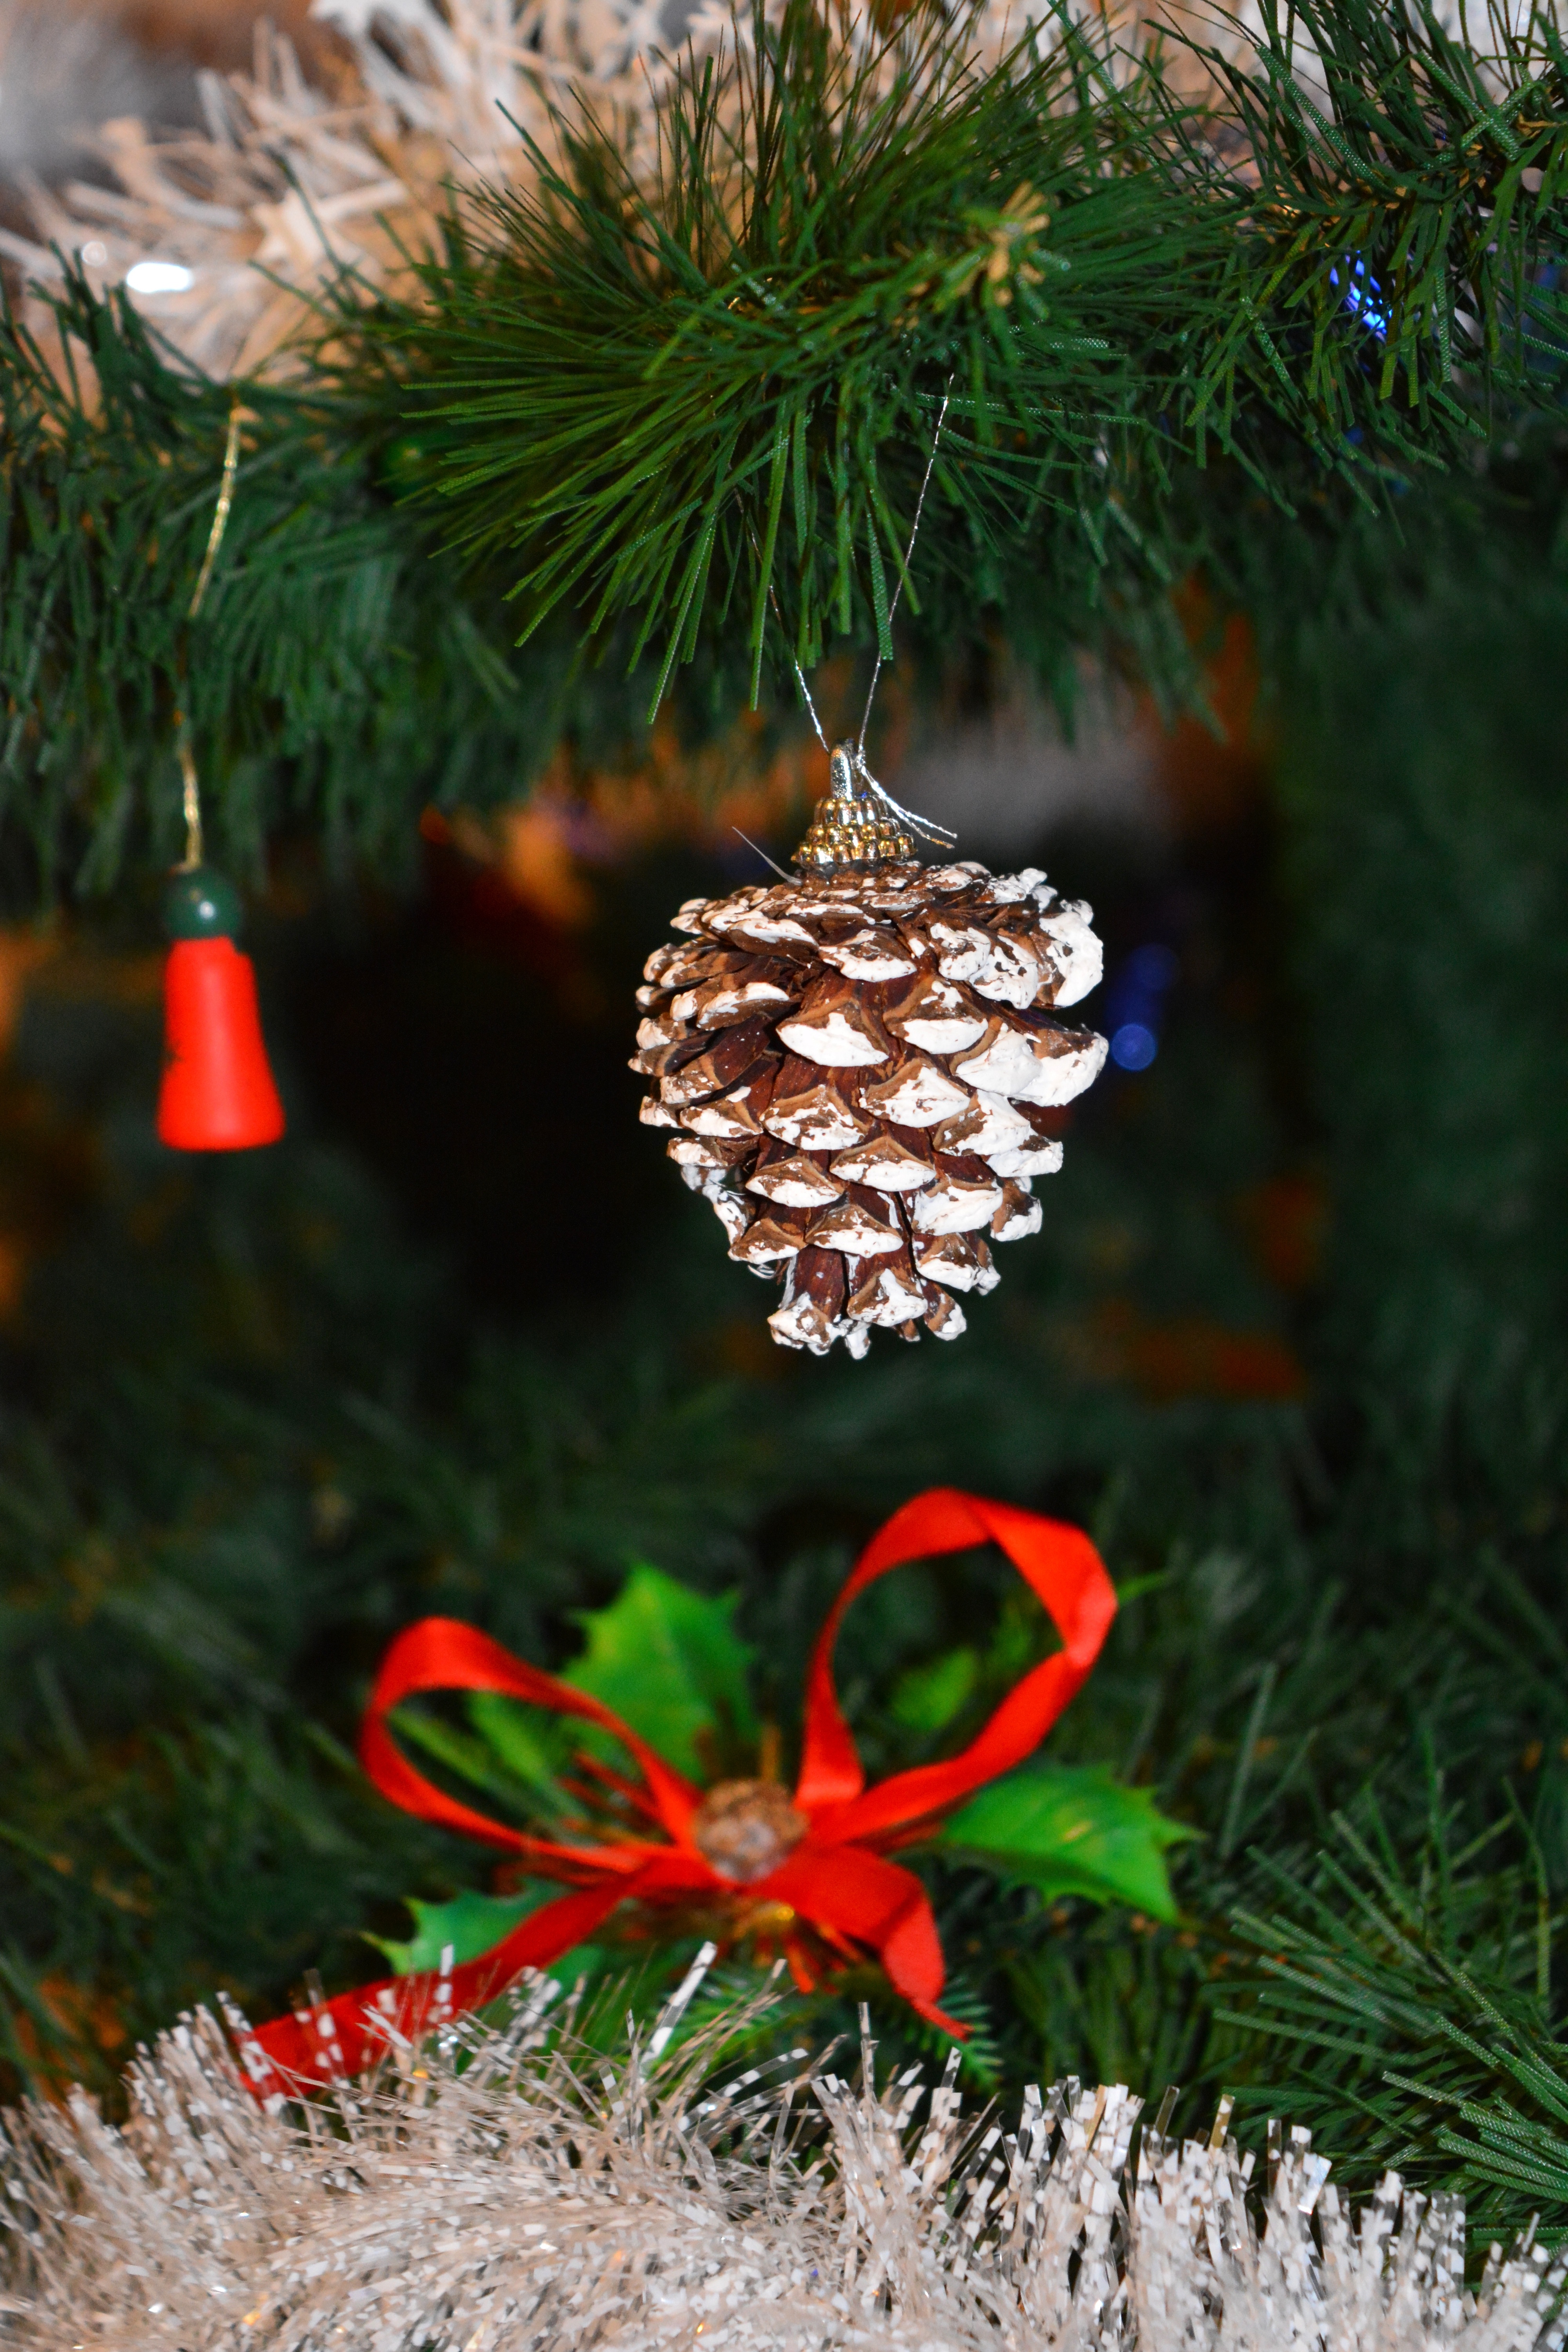
tree, branch, plant, leaf, flower, autumn, botany, christmas, fir, decor, flora, christmas tree, ornament, celebrate, conifer, christmas decoration, spruce, tinsel, con, stucco, pom, brad, woody plant